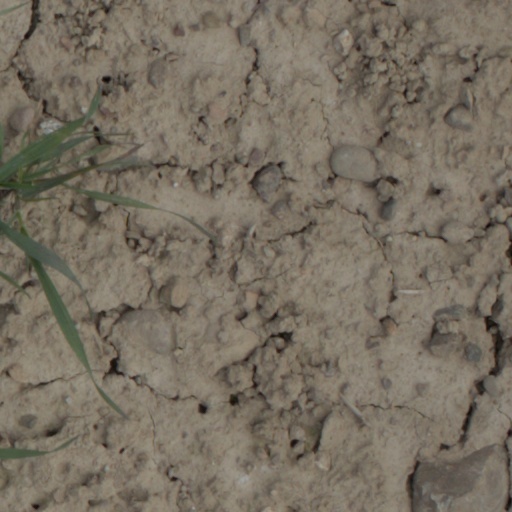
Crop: wheat